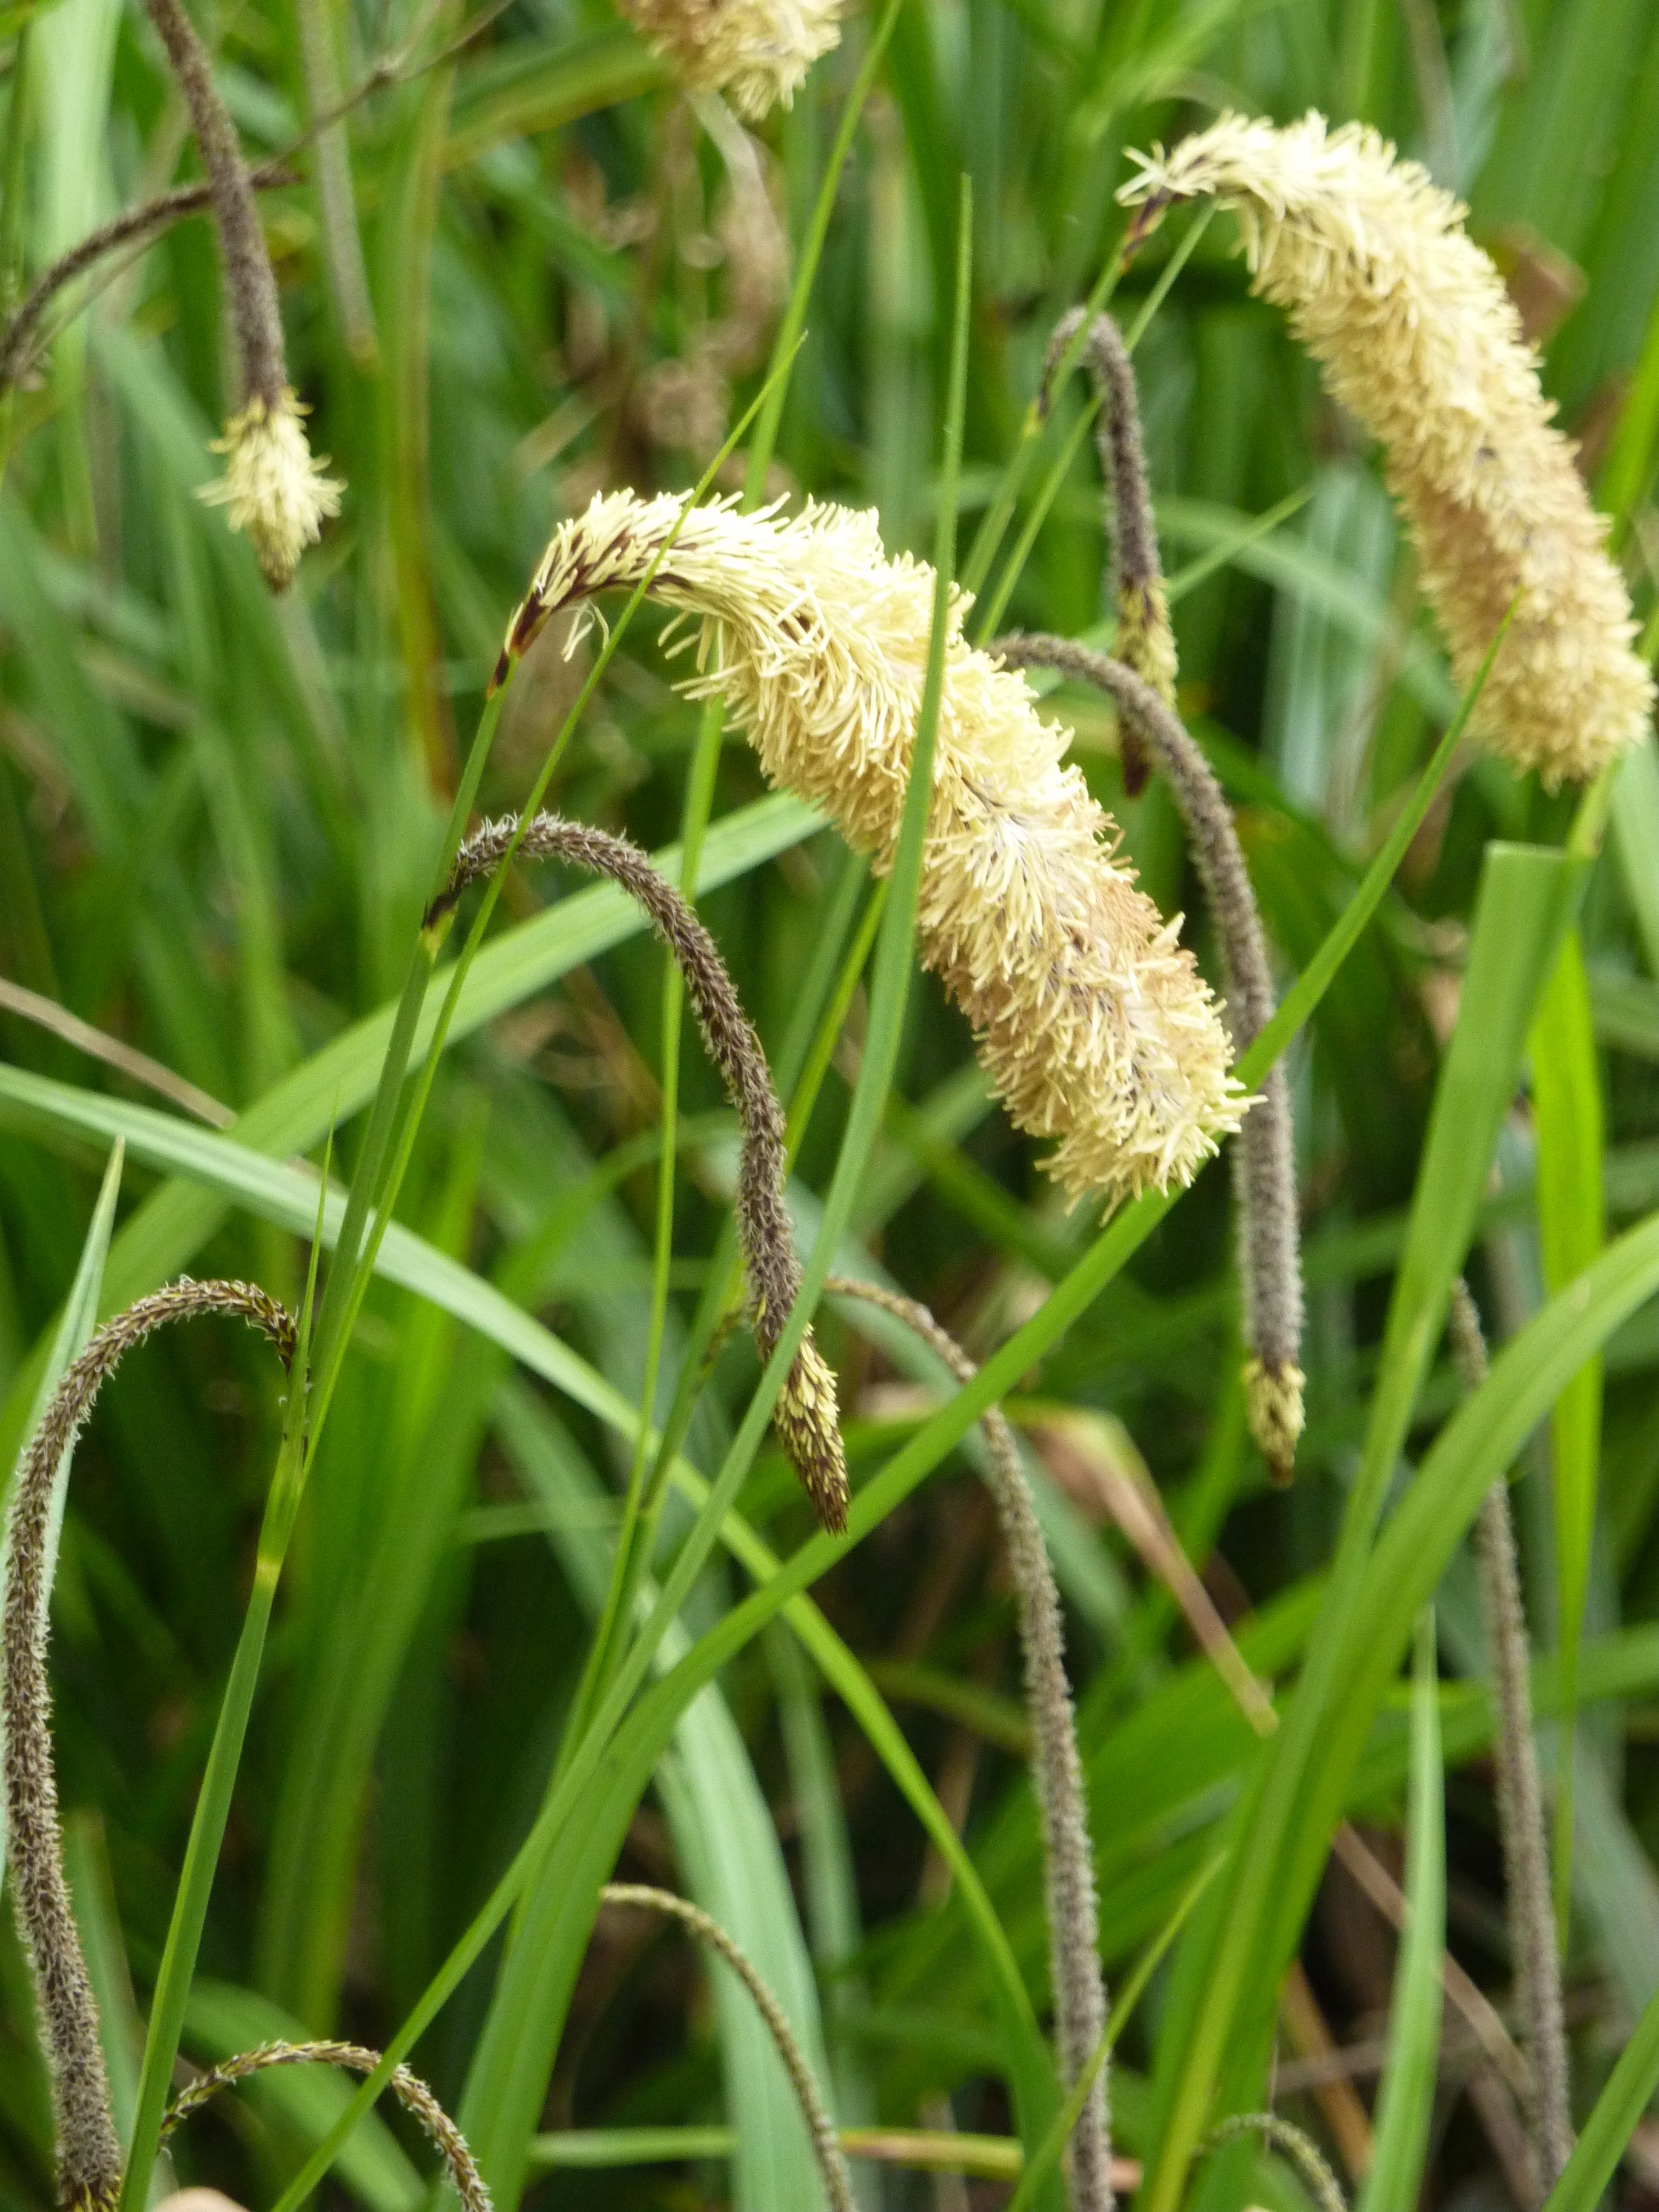
nature, grass, plant, prairie, flower, food, spring, produce, crop, botany, agriculture, flora, wildflower, seeds, macro photography, flowering plant, grass family, plant stem, land plant